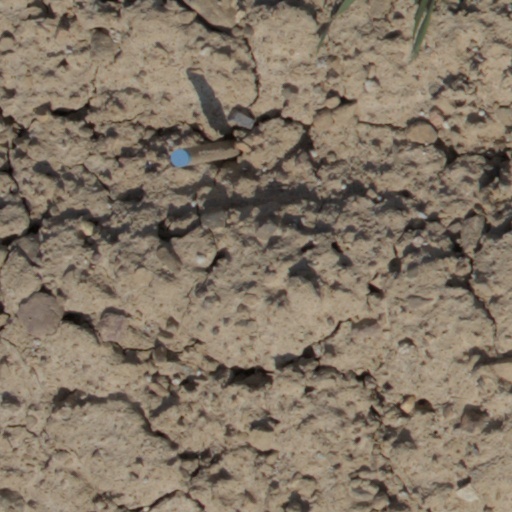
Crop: wheat